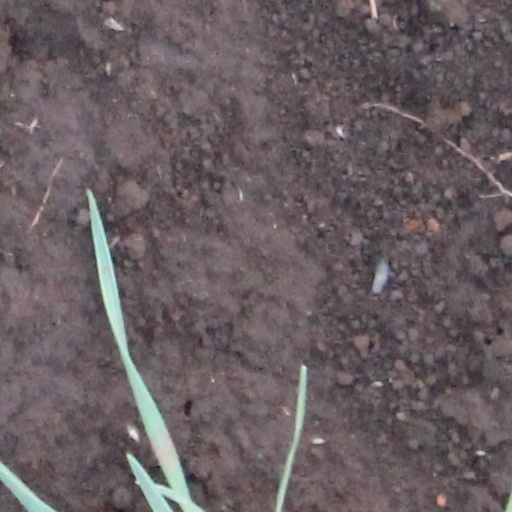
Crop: wheat